History of Oakland, California

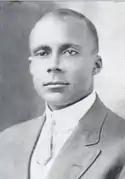
Dr. William M. Watts, photo from mid-1920s

The 1920s were economic boom years in the United States as a whole, and in California in particular. Economic growth was fueled by the general post–World War I recovery, as well as oil discoveries in Los Angeles and, most notably, the widespread introduction of the automobile. In 1916, General Motors opened a major Chevrolet automobile factory in East Oakland, making cars and then trucks until 1963, when it was moved to Fremont in southern Alameda County. Also in 1916, the Fageol Motor Company chose East Oakland for their first factory, manufacturing farming tractors from 1918 to 1923. In 1921, they introduced an influential low-slung "Safety Bus", followed quickly by the 22-seat "Safety Coach". Durant Motors operated a plant in Oakland from 1921 to 1930, manufacturing sedans, coupes, convertibles, and roadsters. By 1929, when Chrysler expanded with a new plant there, Oakland had become known as the "Detroit of the West".